Stand Watie

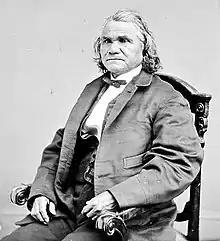
Watie,

Brigadier-General Stand Watie (December 12, 1806September 9, 1871), also known as Standhope Uwatie and Isaac S. Watie, was a Cherokee politician who served as the second principal chief of the Cherokee Nation from 1862 to 1866. The Cherokee Nation allied with the Confederate States during the American Civil War, and he was subsequently the only Native American Confederate general officer. Watie commanded Indian forces in the Trans-Mississippi Theater, made up mostly of Cherokee, Muskogee, and Seminole. He was the last Confederate States Army general to surrender.